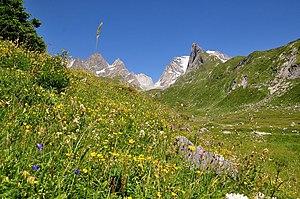
En montagne, des expérimentations sont menées depuis quelques années pour utiliser des semences locales, récoltées dans la zone géographique des espaces à revégétaliser et dans des milieux correspondant aux objectifs de revégétalisation.
La notion de végétalisation décrit :